Philippi

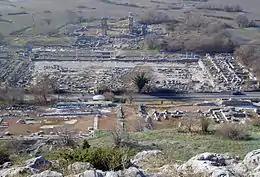
Ruins of the centre of the city. The forum in the foreground, the market and the Basilica in the background.

Philippi ("Phílippoi") was a major mainland Greek city northwest of the nearby island, Thasos. Its original name was Crenides ("Krēnĩdes" "Fountains") after its establishment by Thasian colonists in 360/359 BC. The city was renamed by Philip II of Macedon in 356 BC and abandoned in the 14th century after the Ottoman conquest. The present village of Filippoi is located near the ruins of the ancient city and is part of the region of East Macedonia and Thrace in Kavala, Greece. The archaeological site was classified as a UNESCO World Heritage Site in 2016 because of its exceptional Roman architecture, its urban layout as a smaller reflection of Rome itself, and its importance in early Christianity.